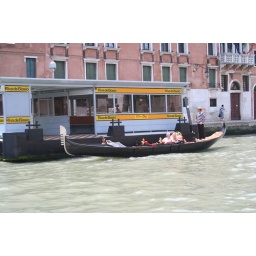
Gondolier in front of a water bus stop. Venice Carnival Liberty